Fashion in Iran

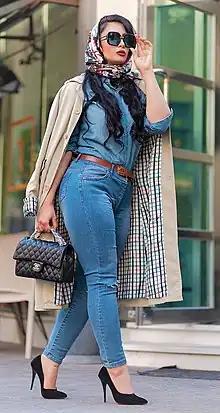
An Iranian woman in Tehran (2019)

Fashion in Iran has a cultural and economic impact on the county of Iran. During the Pahlavi era around the mid-1930s, Western fashion was introduced to the country (then called Persia) and greatly influenced women's style. After the Iranian Revolution in 1978–1979, the hijab has become compulsory, which impacted the creation of clothing style.